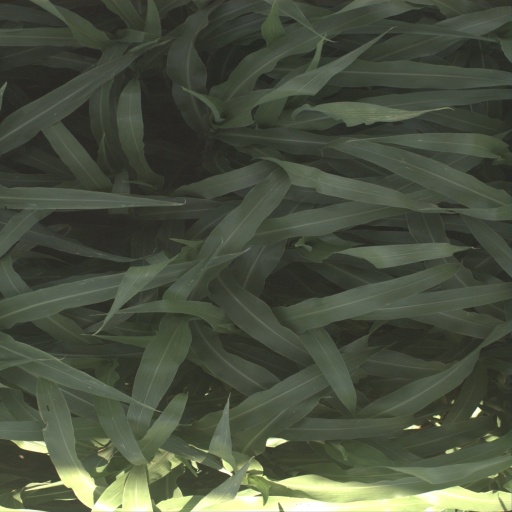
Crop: sorghum